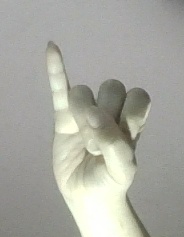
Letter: meem